Les Planchettes

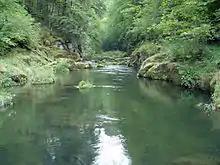
Doubs river near Les Planchettes village

Les Planchettes has an area, , of . Of this area, or 37.4% is used for agricultural purposes, while or 56.8% is forested. Of the rest of the land, or 3.0% is settled (buildings or roads), or 2.6% is either rivers or lakes and or 0.2% is unproductive land.